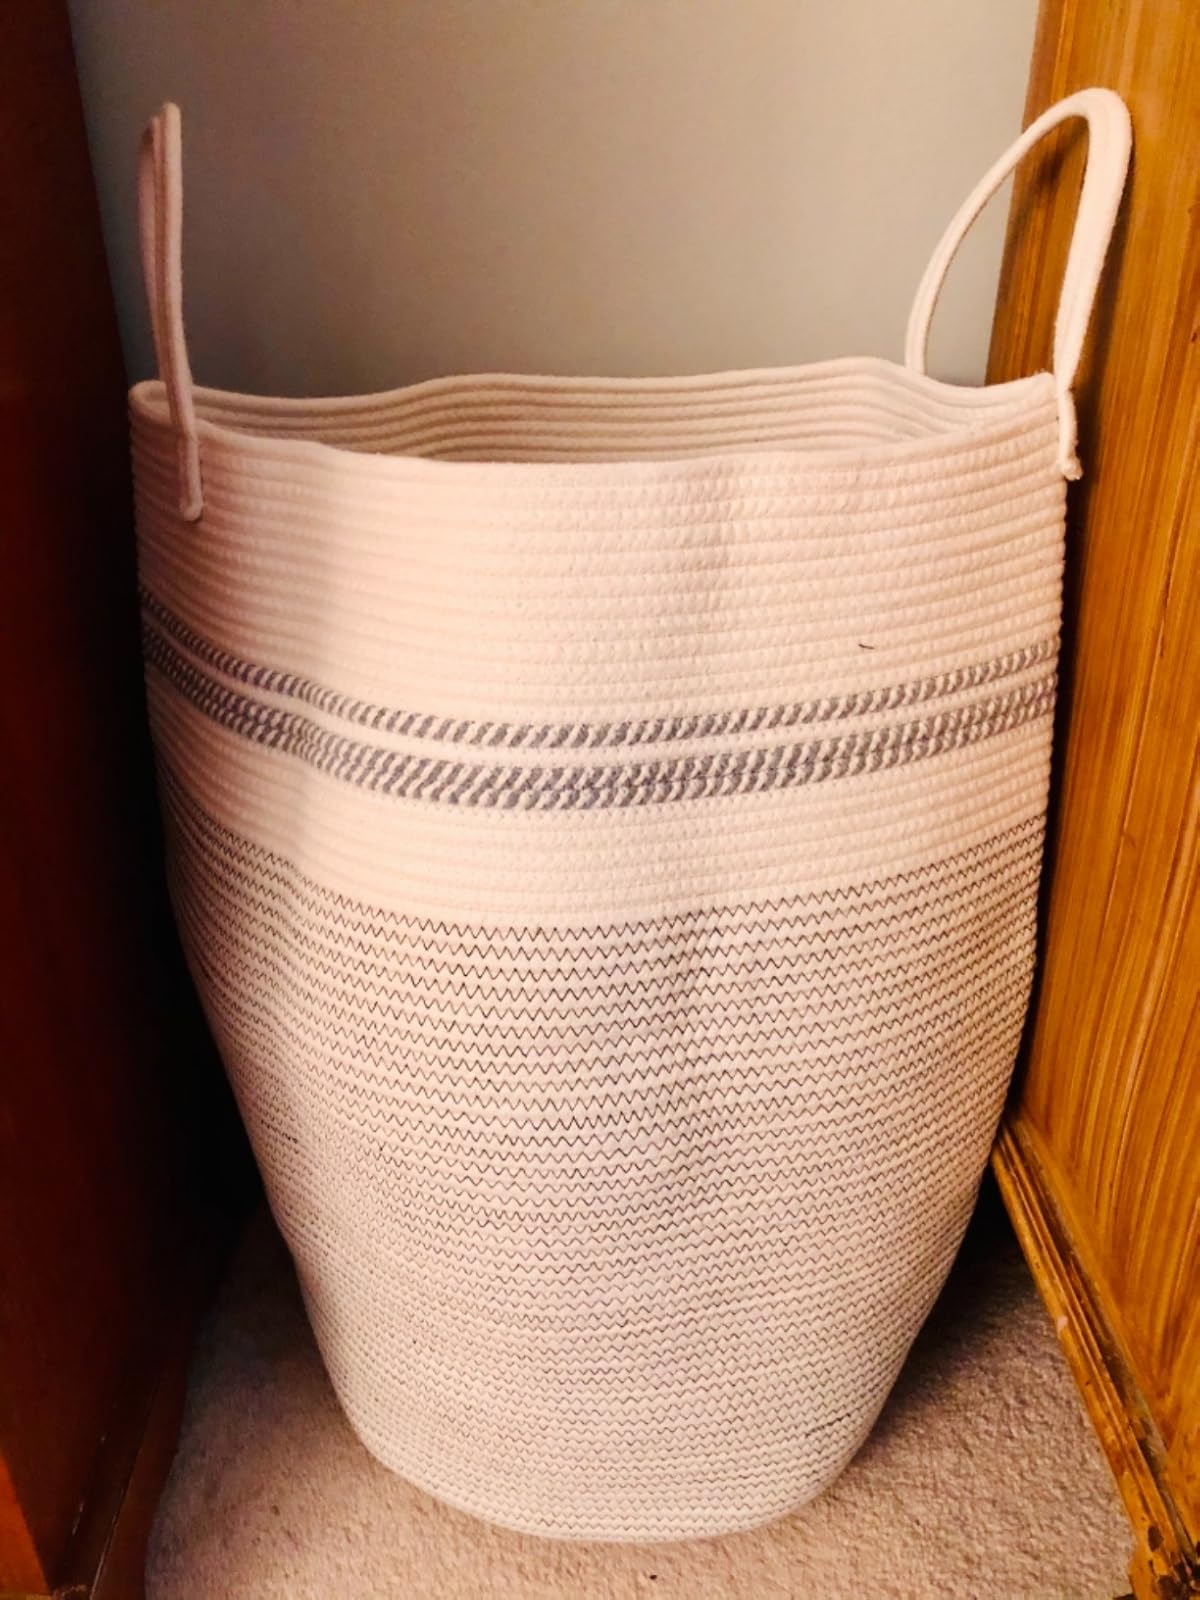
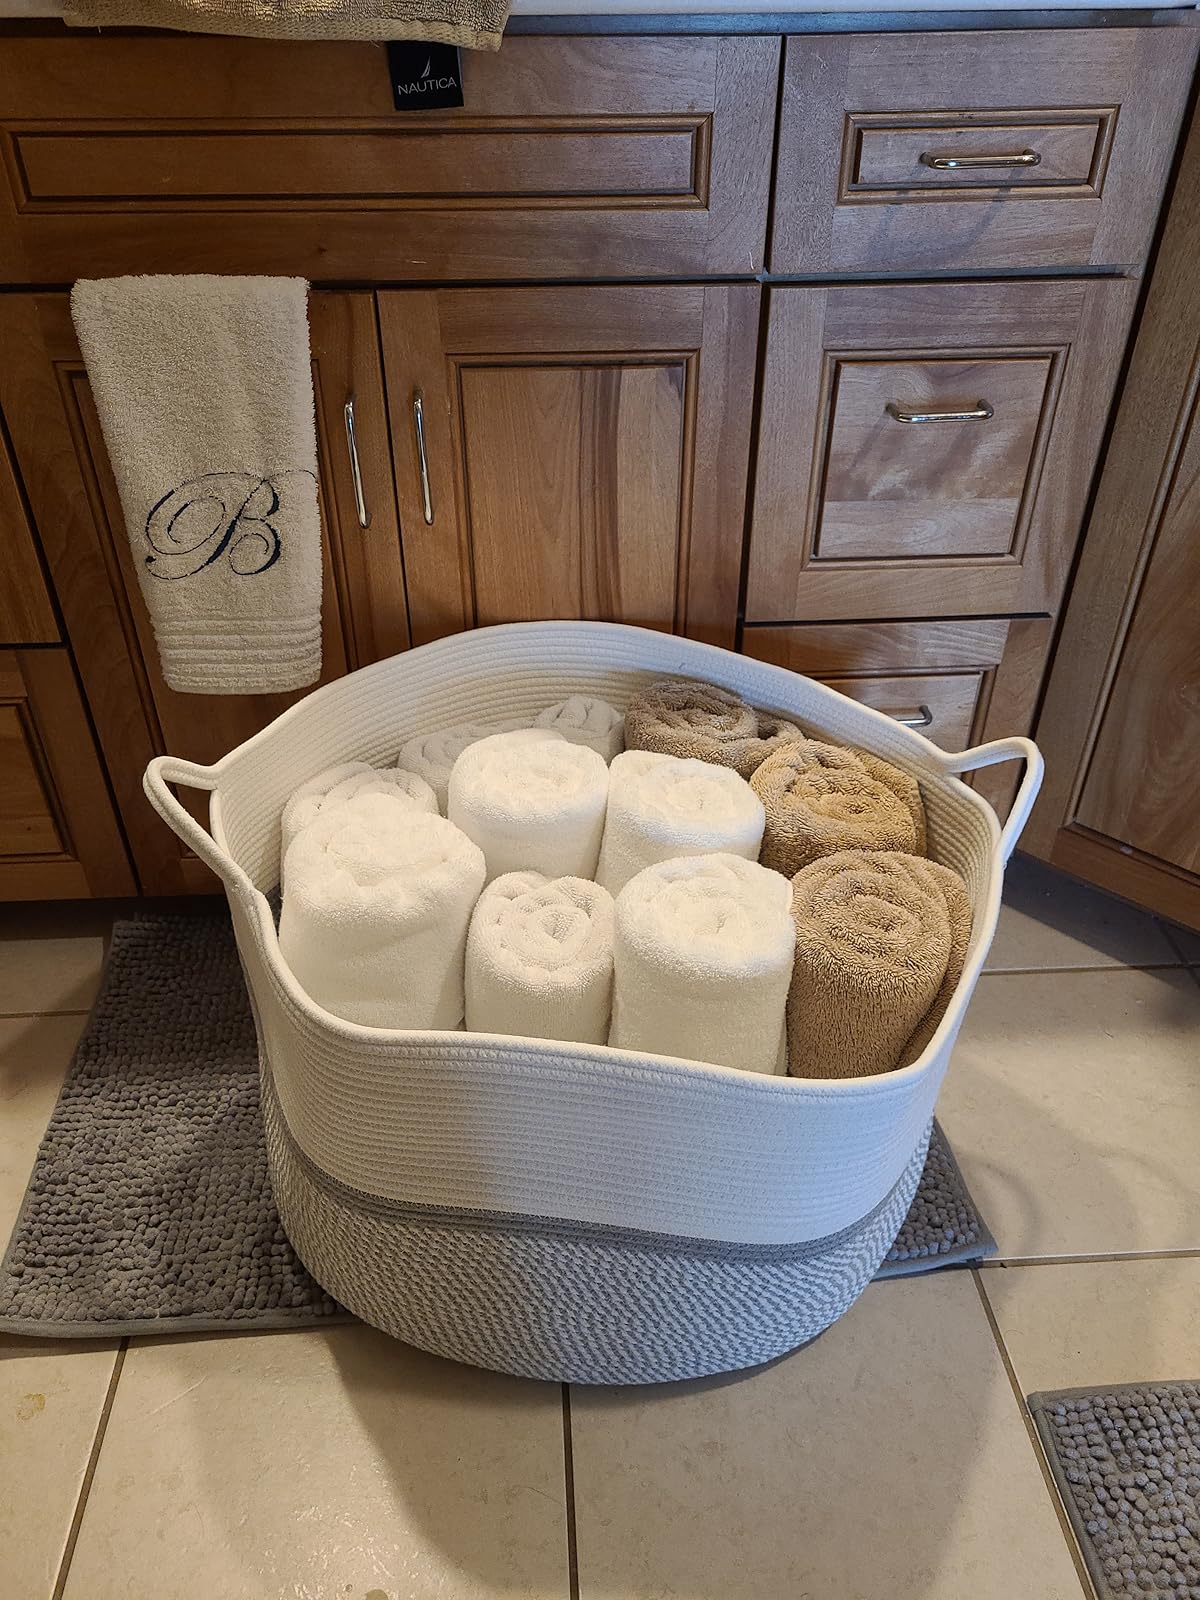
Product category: items_hamper
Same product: no